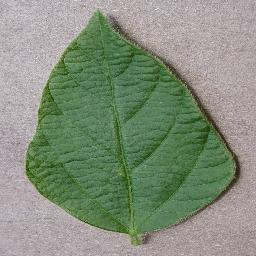
Label: Soybean___healthy